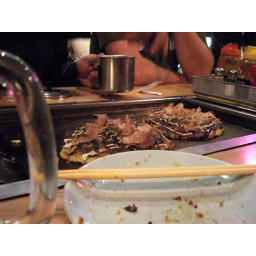
We went to Gaja Moc in Lomita for Paul's birthday dinner. Sorry about my dirty plate in the foreground!